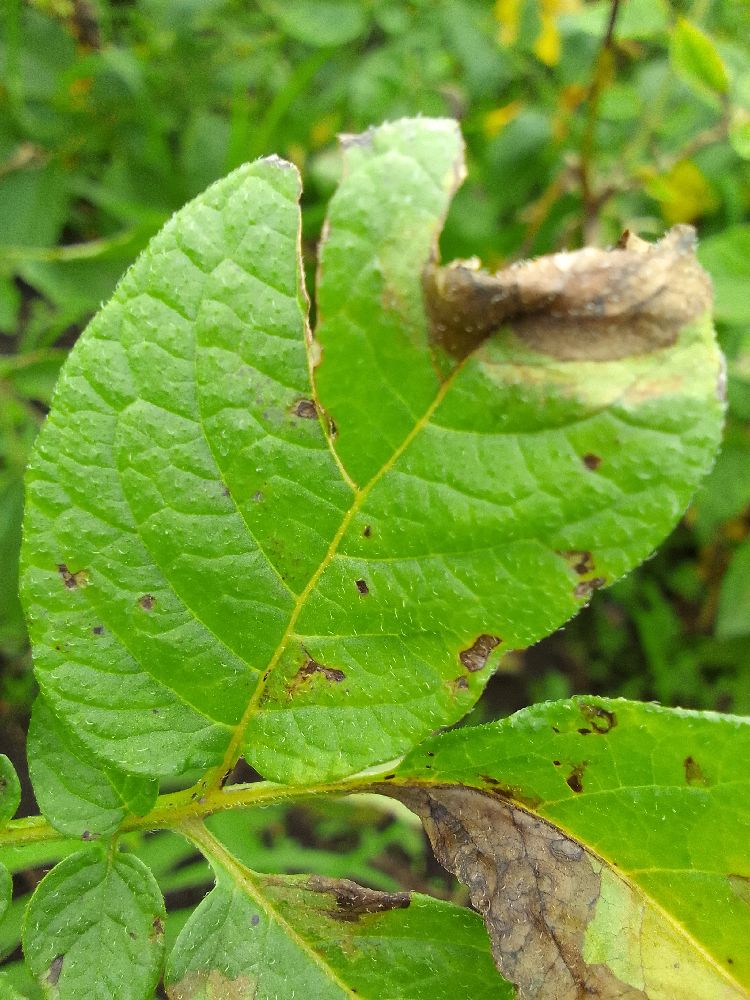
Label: Late blight